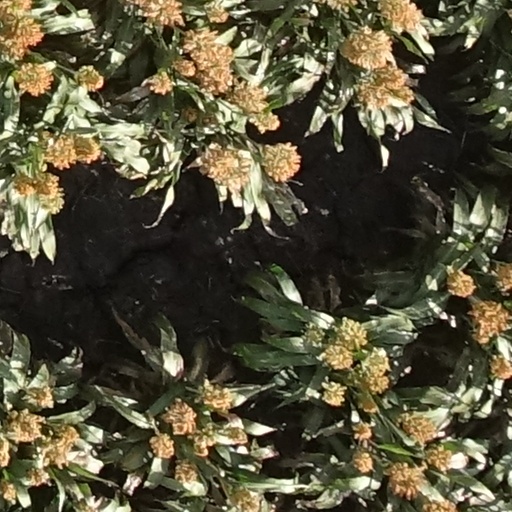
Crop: sorghum